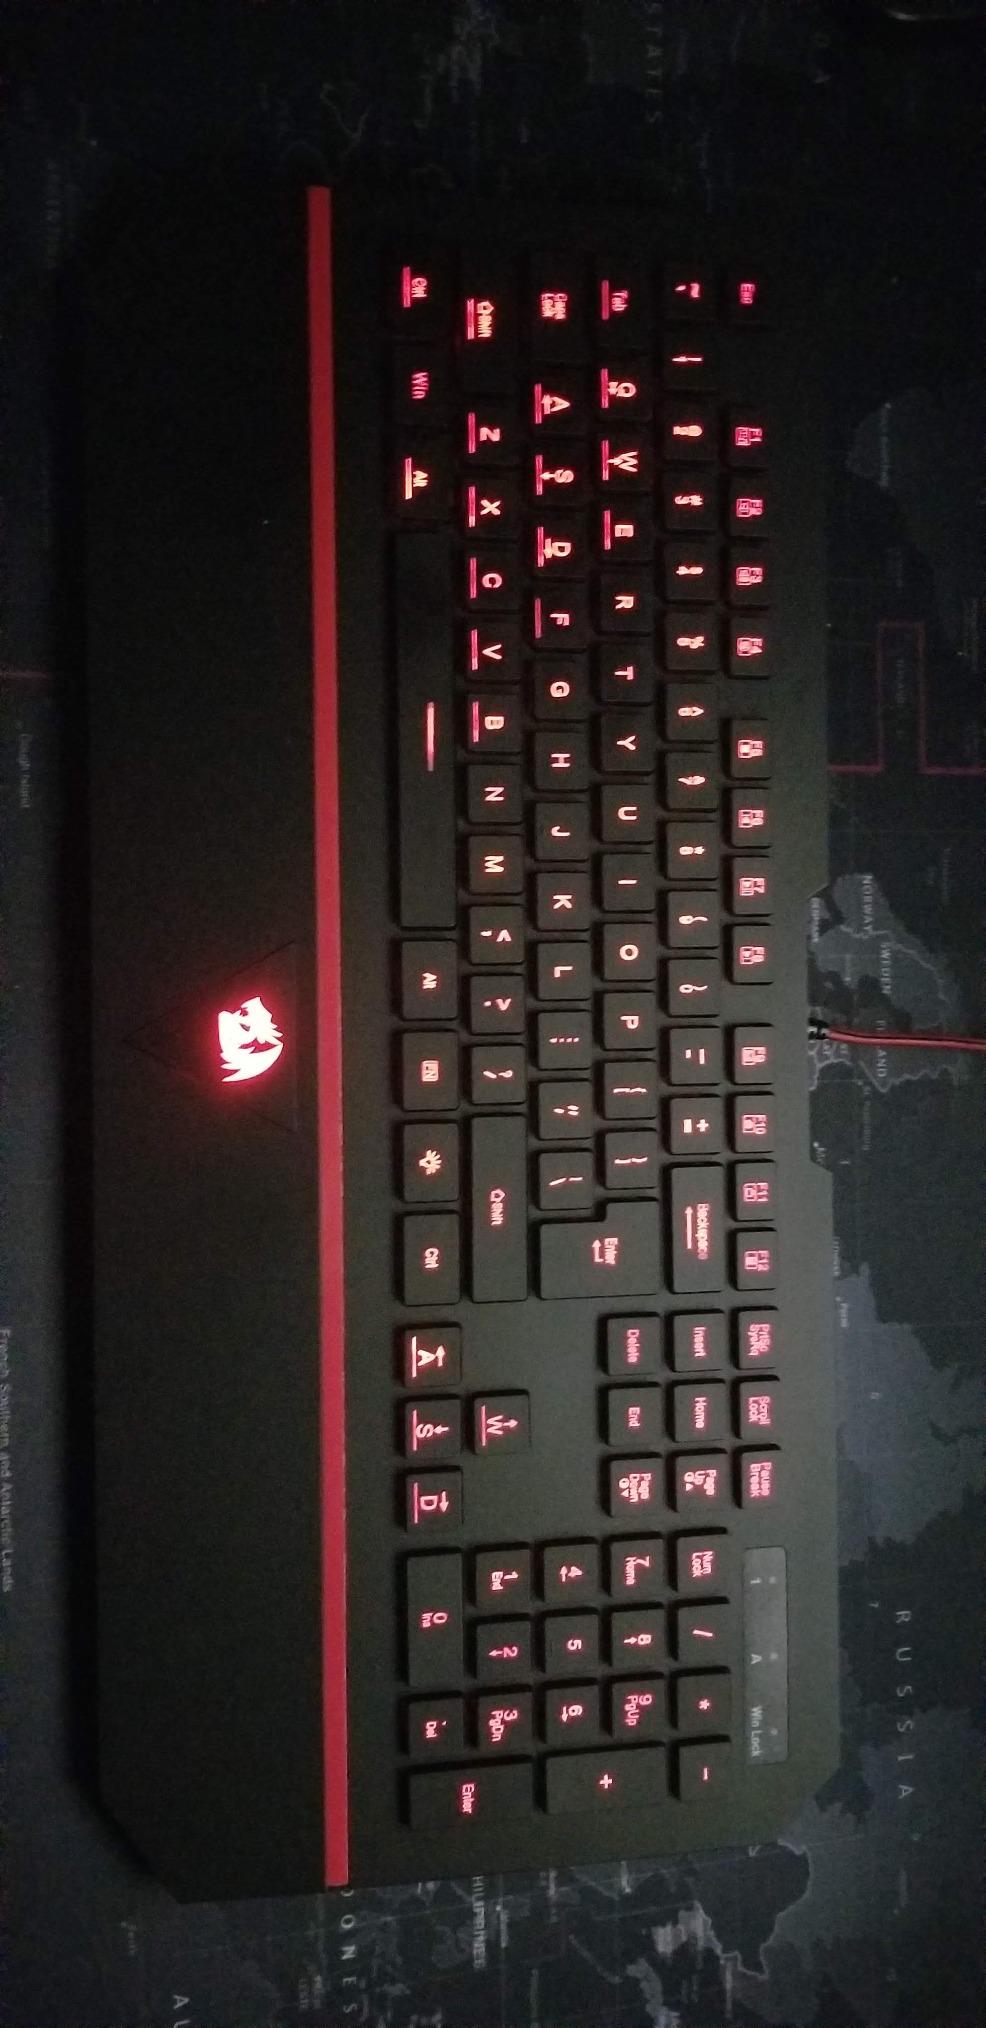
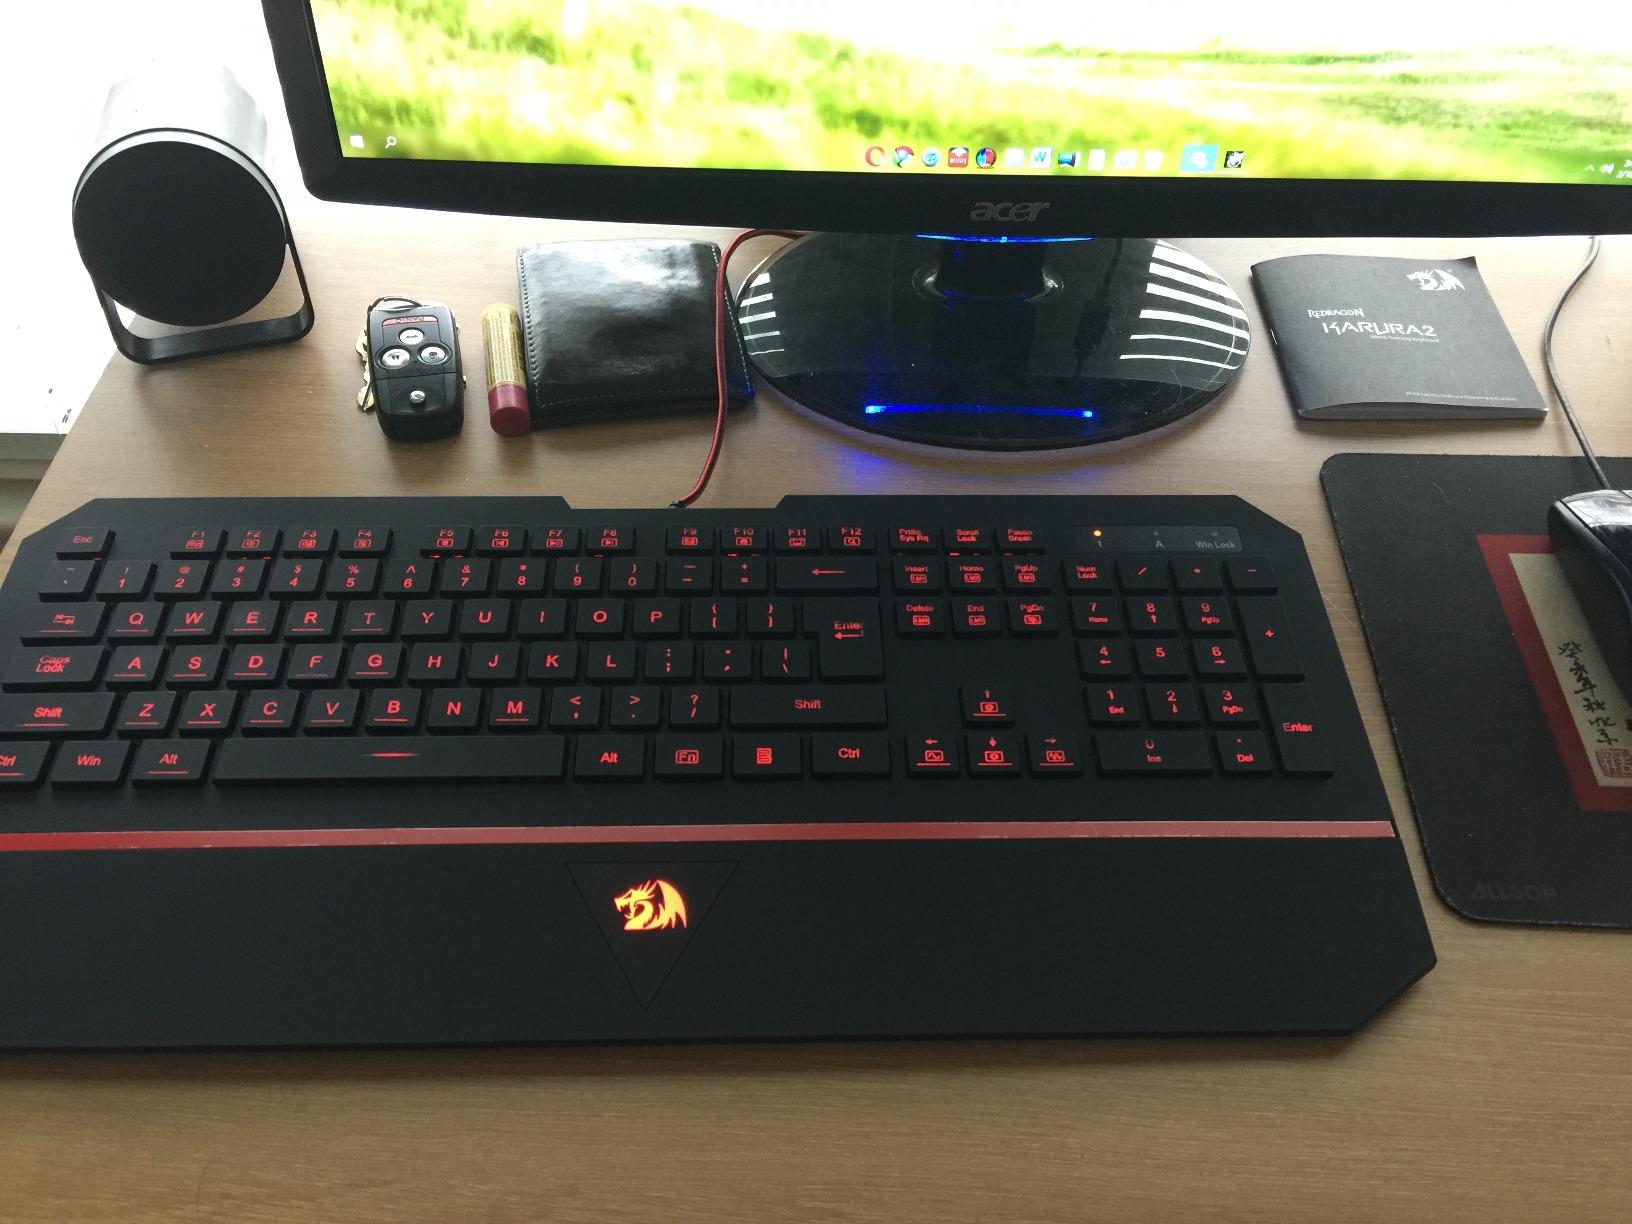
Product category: keyboard
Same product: yes